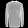
Label: Pullover